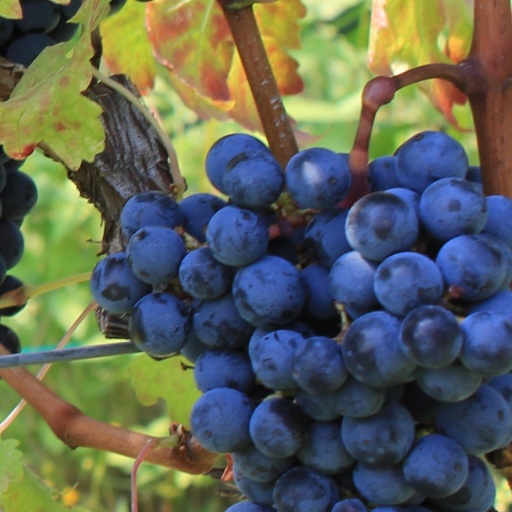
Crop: grape